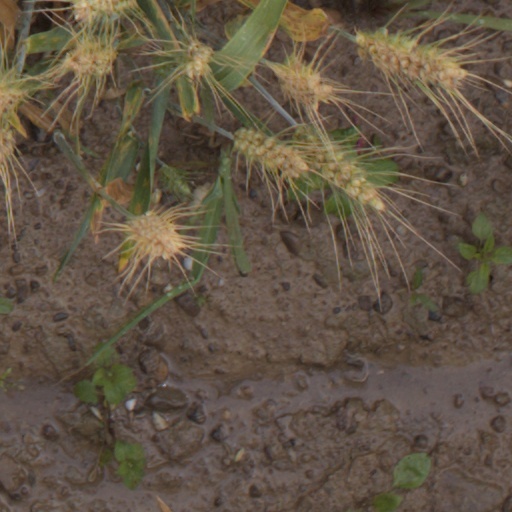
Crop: wheat